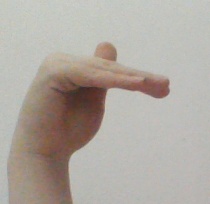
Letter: khaa